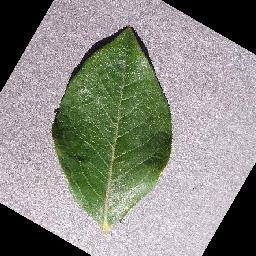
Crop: blueberry
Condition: healthy